Esmail Rangraz

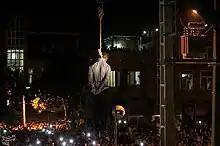
Execution of Esmail Jafarzadeh on September 19, 2017, in Parsabad.

Jafarzadeh was publicly hanged on September 19, 2017, in Parsabad.